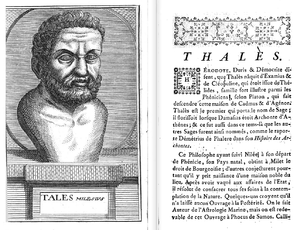
Portrait de Thalès issu d'une édition de Vies, doctrines et sentences des philosophes illustres par Diogenes Laertius, datant de 1761.
La décharge électrostatique est un passage de courant électrique entre deux objets possédant des potentiels électriques différents sur un temps extrêmement court. Le terme est souvent utilisé en électronique et dans l'industrie lorsque l'on veut décrire des courants fugaces non-désirés pouvant endommager l'équipement électronique. Une décharge électrostatique est un problème grave dans l'électronique des solides, tels que les circuits intégrés.
Thalès de Milet, appelé communément Thalès, est un philosophe et savant grec, né à Milet vers 625-620 av. J.-C. et mort vers 548-545 av. J.-C. dans cette même ville.